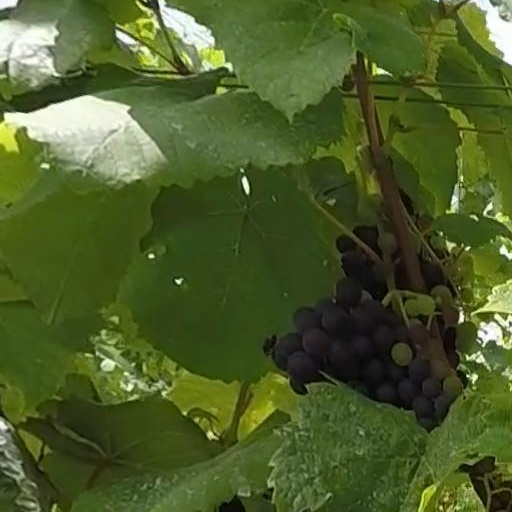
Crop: grape